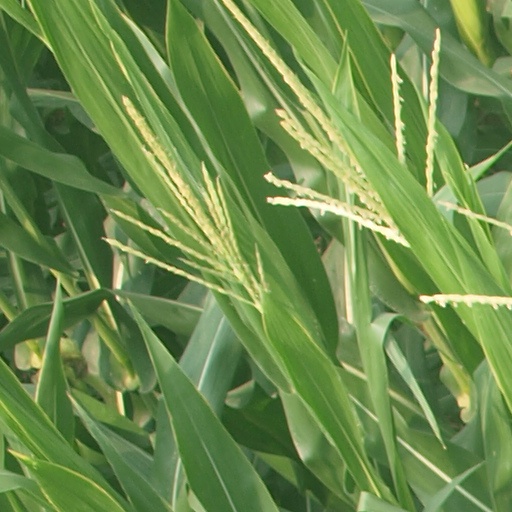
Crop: maize; corn